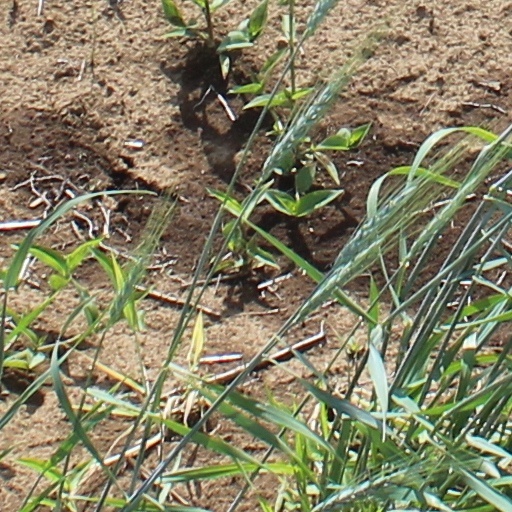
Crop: wheat